Sopwith Tabloid

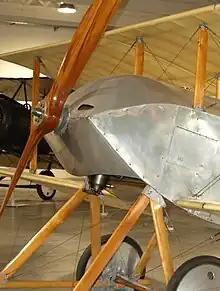
The Sopwith Tabloid replica on display at the Royal Air Force Museum.

Single-seat variants of the Tabloid went into production in 1914 and 36 eventually entered service with the Royal Flying Corps and Royal Naval Air Service (RNAS). Deployed to France at the outbreak of the First World War, Tabloids were used as fast scouts.